Education in Turkey

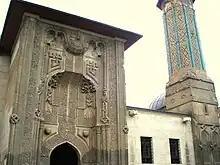
Ince Minaret Medrese is a 13th-century medrese (Islamic school) located in Konya, now housing the Museum of Stone and Wood Art.

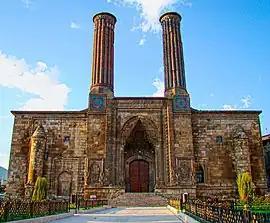
Çifte Minareli Medrese is an architectural monument of the late Seljuk period in Erzurum. Built as a theological school a few years before 1265.

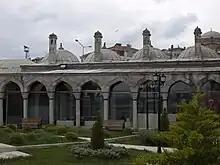
Şemsi Pasha Mosque and medrese (Islamic school) was built by Ottoman imperial architect Mimar Sinan in 1580, the most important architect of Ottoman Empire.

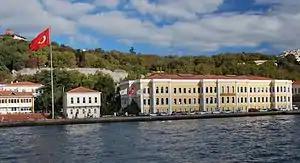
Galatasaray University and Galatasaray High School teaching in French.

In 1927, all courses concerning religion were excluded from the curriculum of primary, secondary, and high schools on the basis that non-Muslims also live in Turkey. Between 1927 and 1949, religious instruction was not permitted in schools. In 1949, the Ministry of Education allowed a course on religion in 4th and 5th grades of primary school.